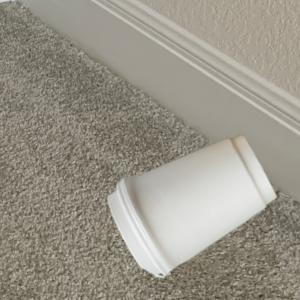
Label: cups